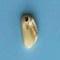
Maize quality: Bad